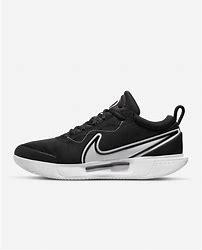
Brand: Nike
Model: Court Zoom Pro